Stony Island (film)

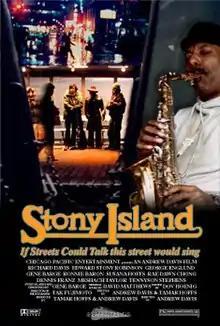
Original theatrical poster

Stony Island is a 1978 American musical drama film and Andrew Davis directorial debut. Co-written by Davis and Tamar Simon Hoffs, it stars Richard Davis, the director's brother, and Edward "Stoney" Robinson. The co-stars include Dennis Franz, Rae Dawn Chong, Gene Barge, and Susanna Hoffs.